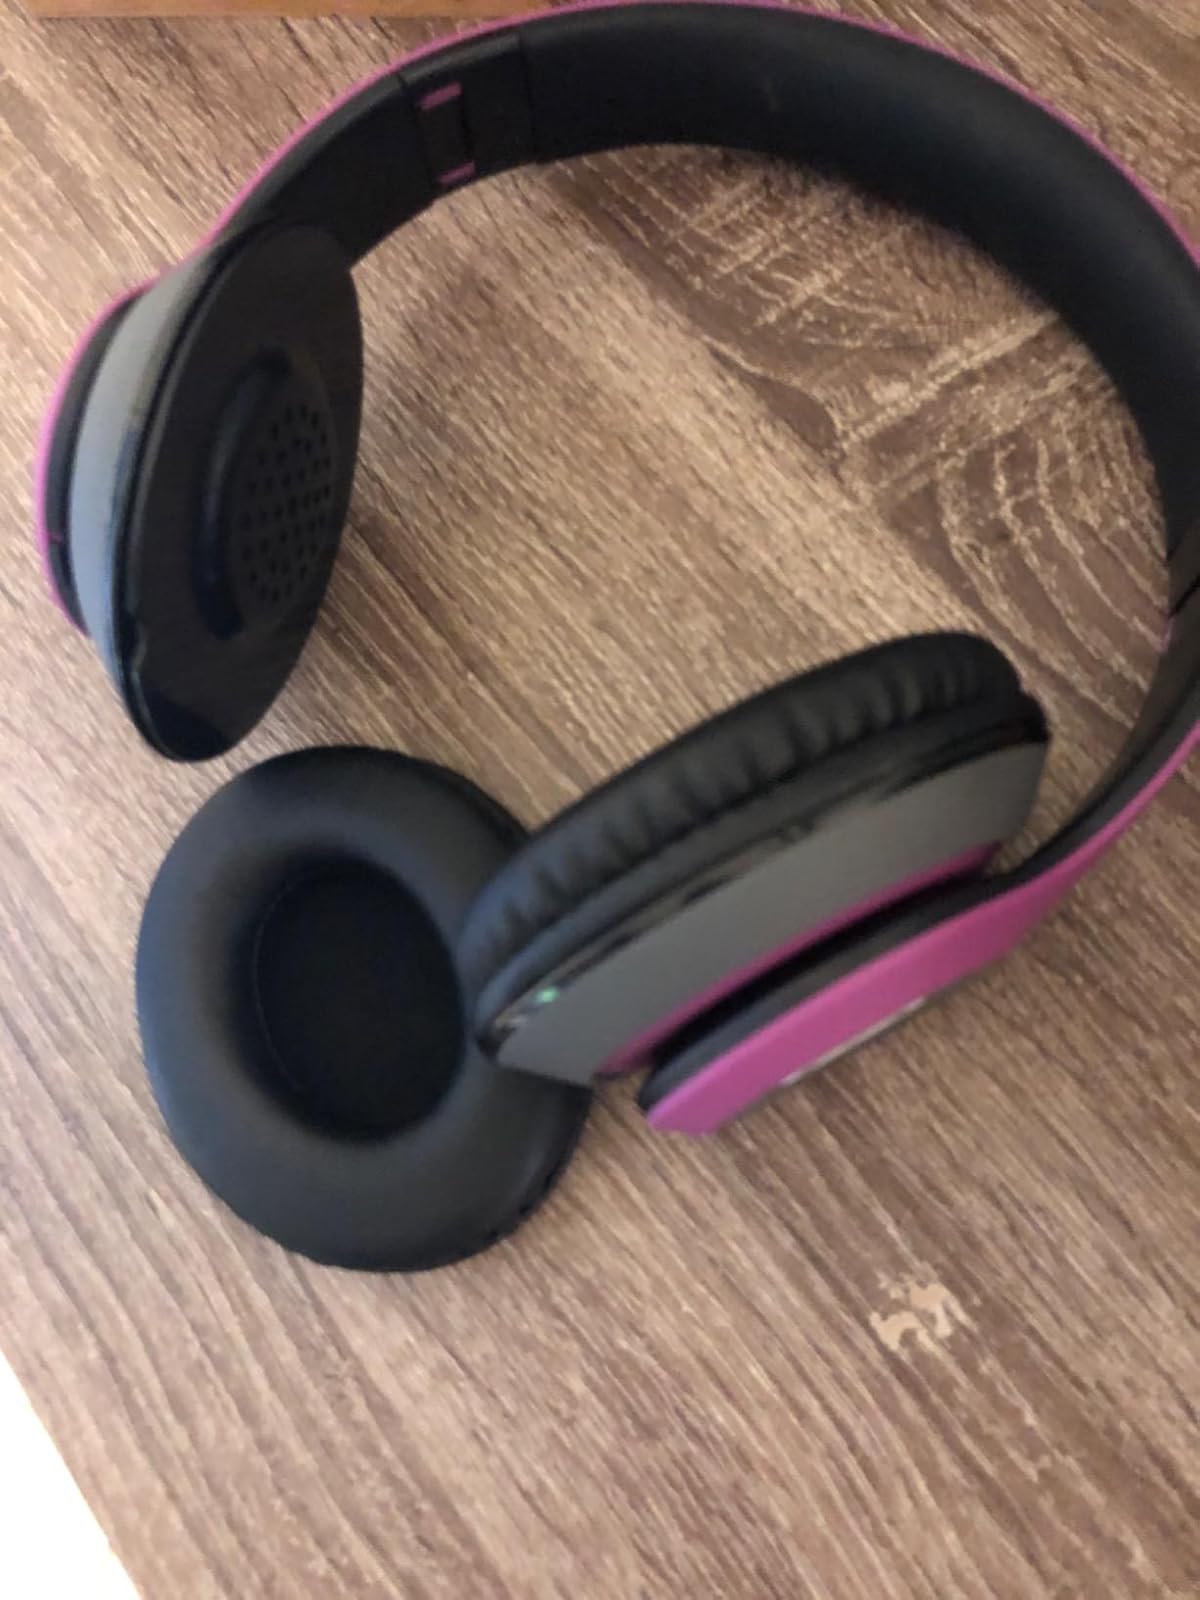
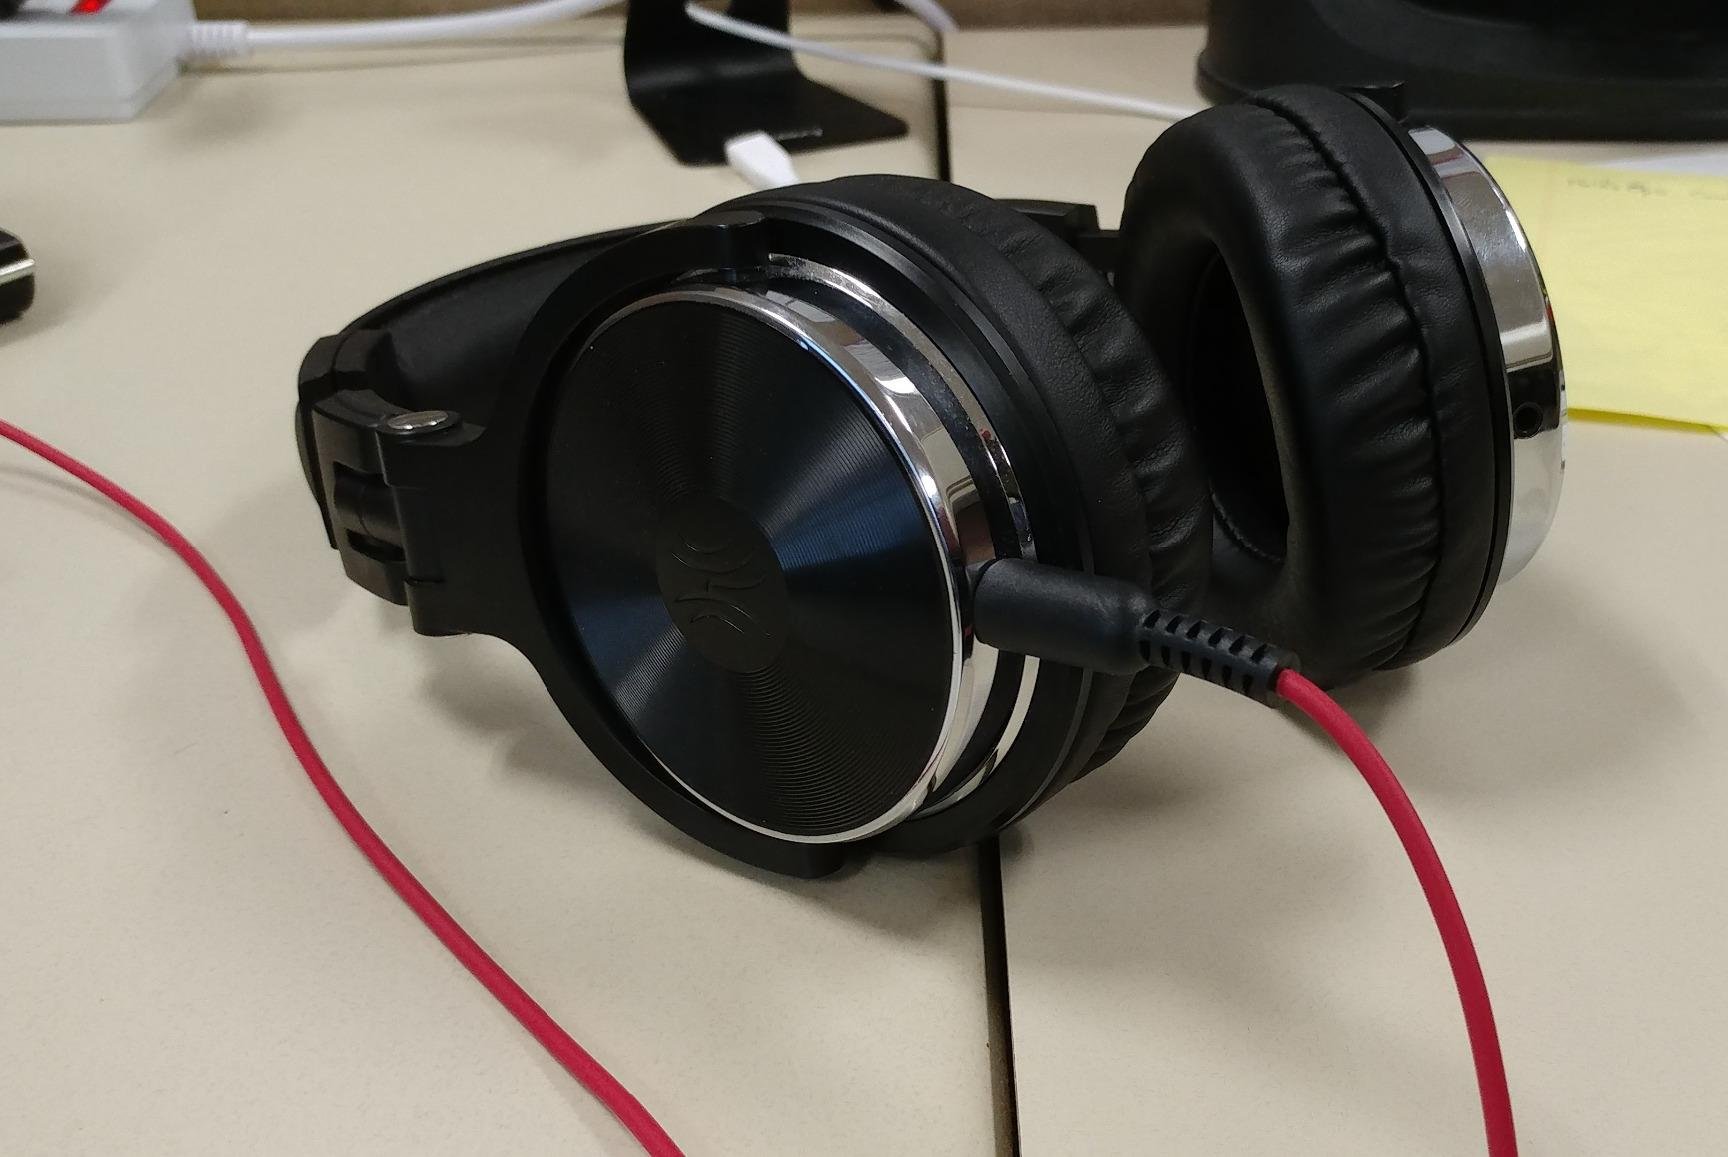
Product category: headphones
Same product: no